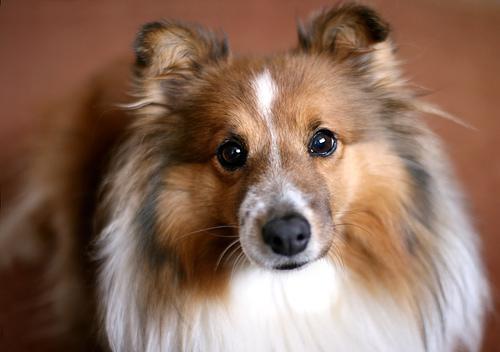
Shetland_sheepdog